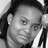
Emotion: happy